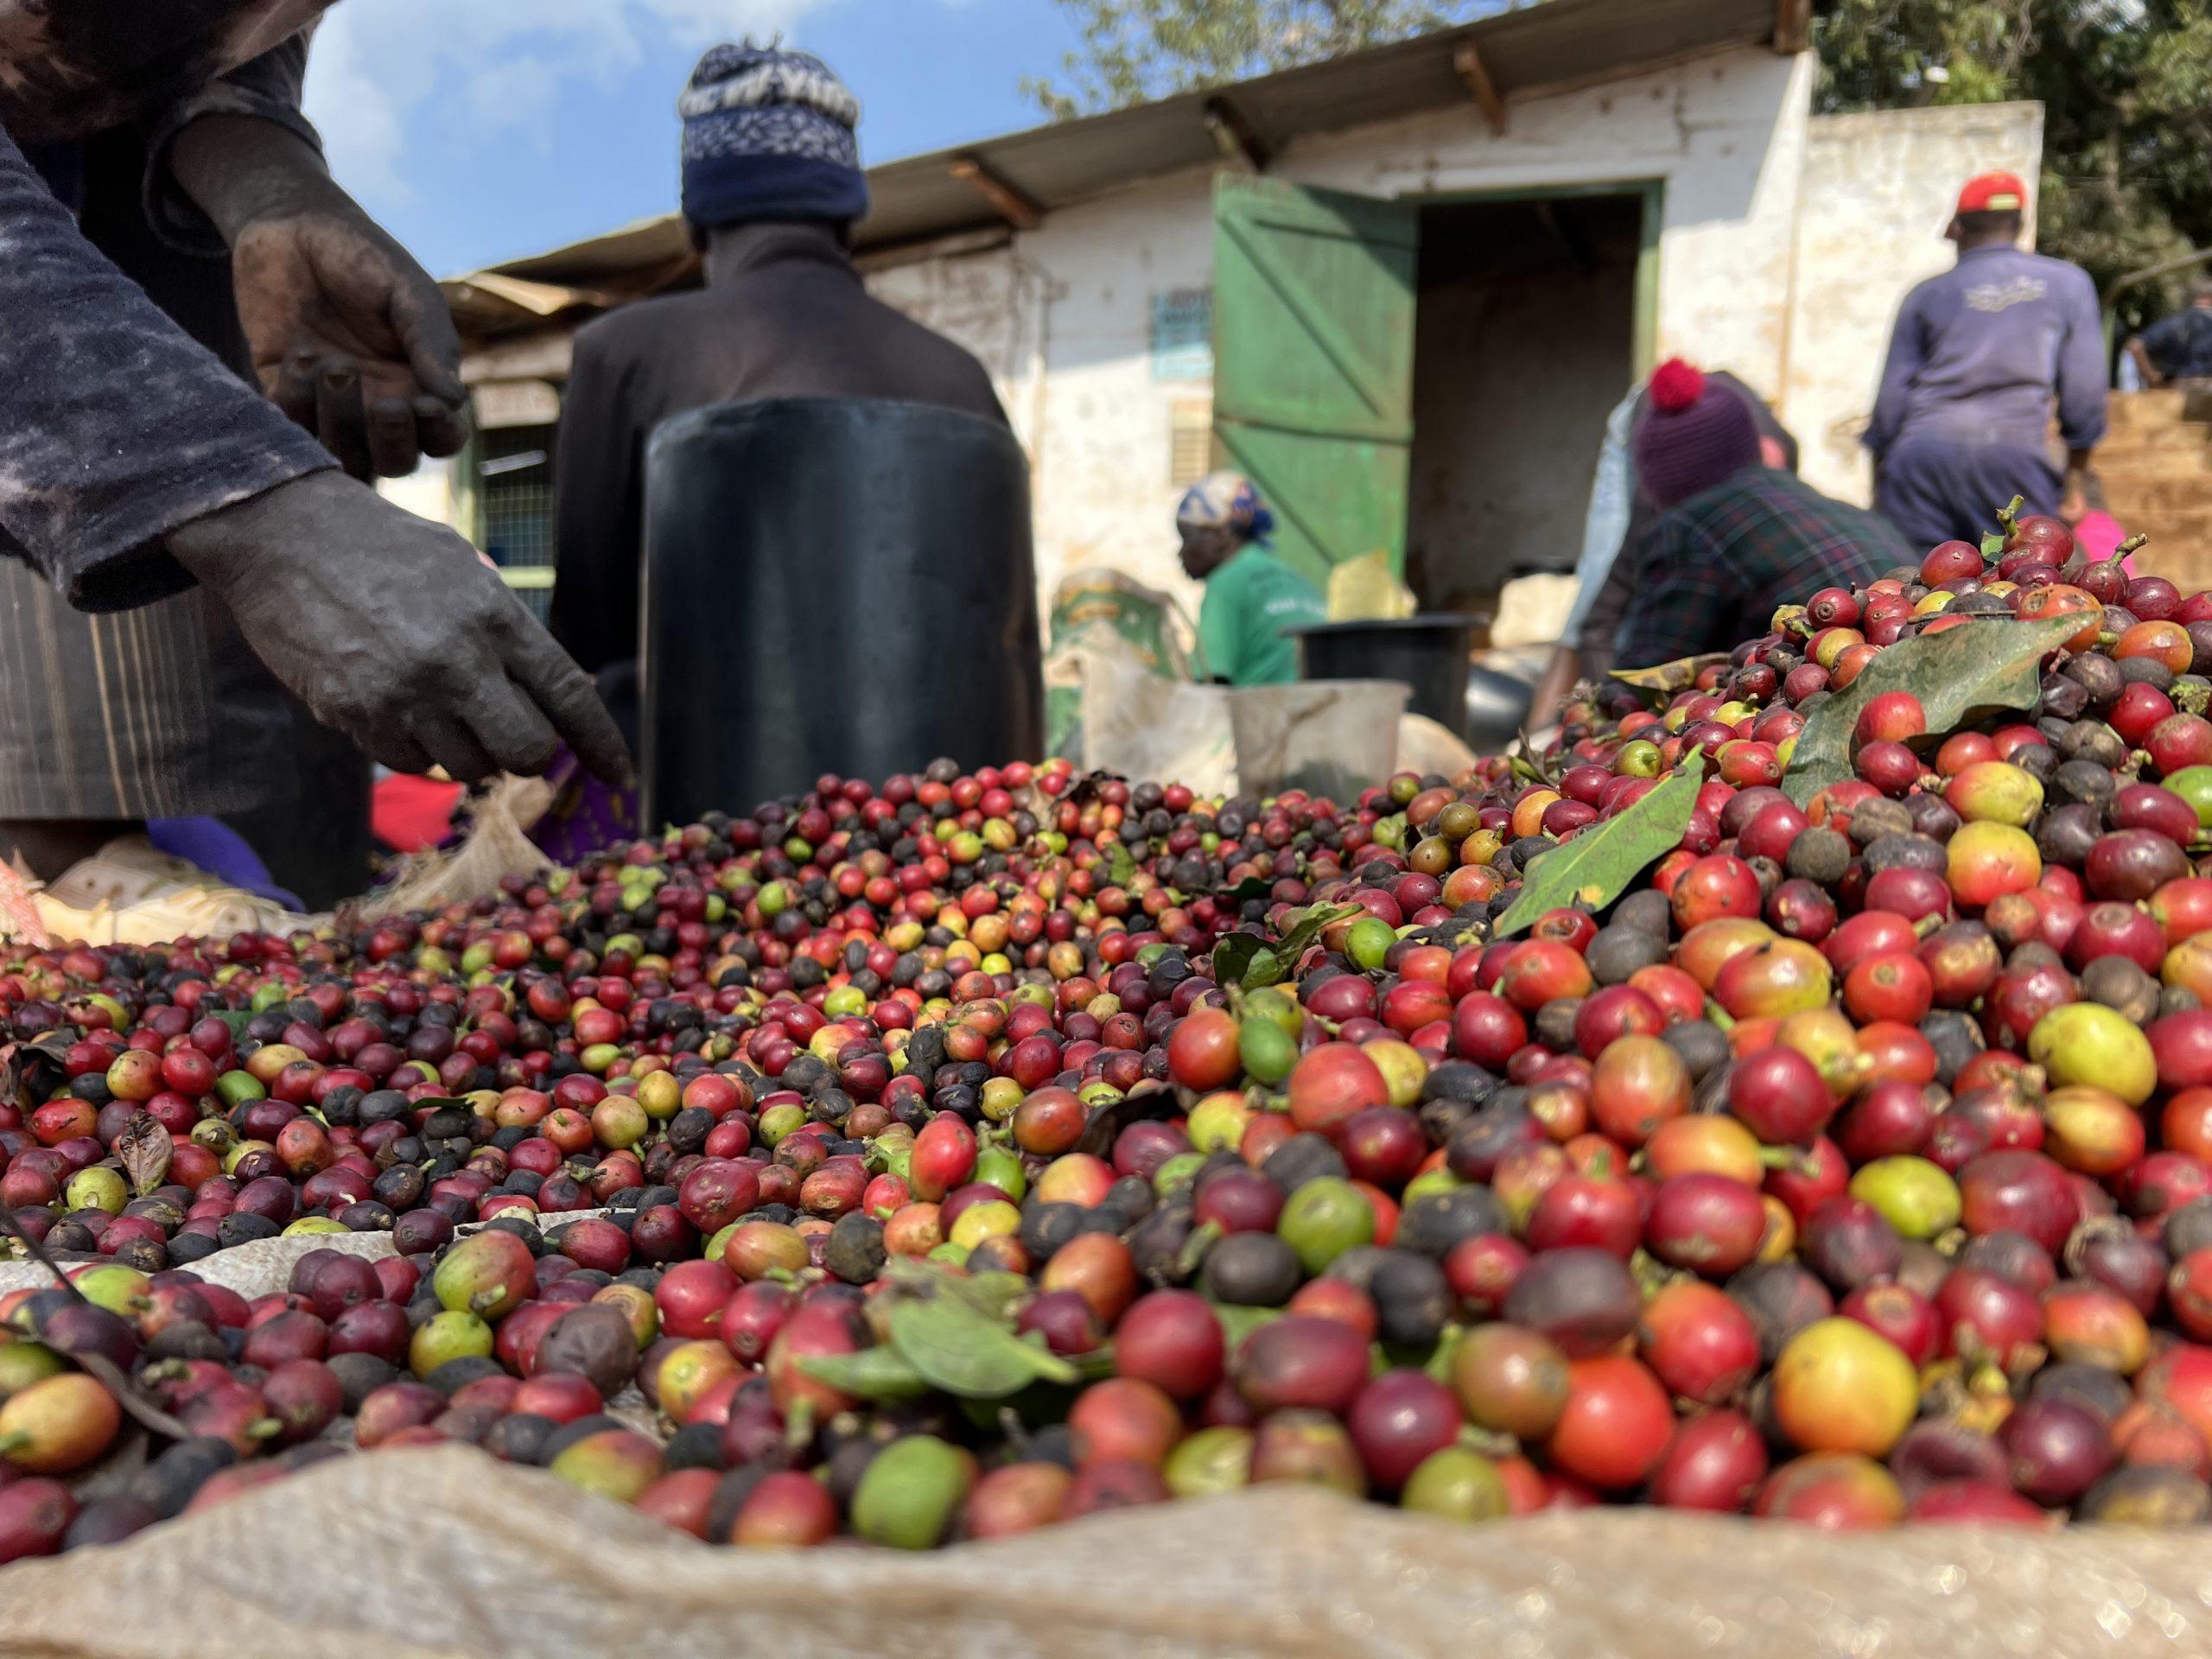
Shughli ya kuchambua au kupanga maharagwe ya kahawa yaliyovunwa hivi karibuni.Kuna rundo ya matunda ya kahawa yakiwa na rangi mbali mbali kuanzia nyekundu iliyokomaa njano hadi kijani kibichi inashiria kuwa matunda yanachambuliwa kuligana na ukomavu wake.